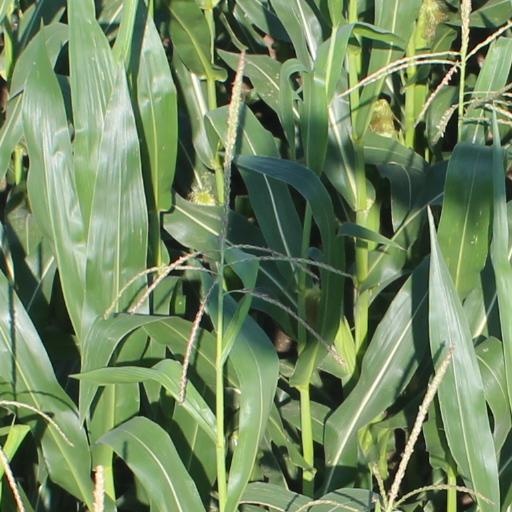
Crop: maize; corn